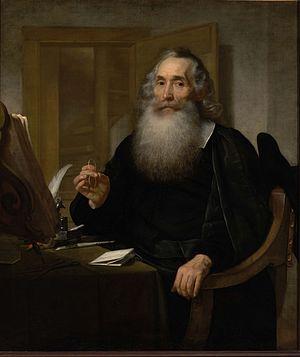
Pierre Schryver ou Pieter Schryver, dit en langue docte Scriverius, est un poète, historien et philologue né à Haarlem le 12 janvier 1576 et mort à Leyde le 30 avril 1660.